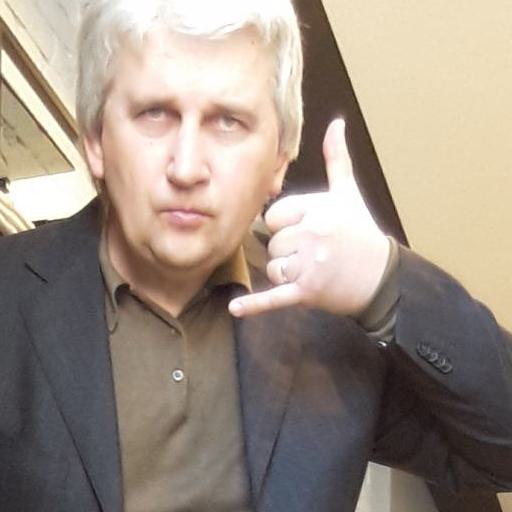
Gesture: call